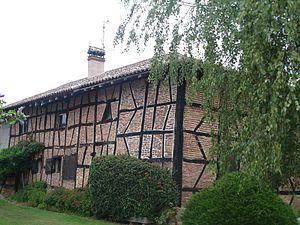
Maison typique à Chavannes-sur-Reyssouze (Ain)
Chavannes-sur-Reyssouze est une commune française, située dans le département de l'Ain en région Auvergne-Rhône-Alpes.
Roger Vailland, né à Acy-en-Multien le 16 octobre 1907 et mort le 12 mai 1965 à Meillonnas, est un écrivain, essayiste, grand reporter et scénariste français. Son œuvre comprend neuf romans, des essais, des pièces de théâtre, des scénarios pour le cinéma, des journaux de voyages, des poèmes, un journal intime et de nombreux articles de journaux rédigés tout au long de sa vie.